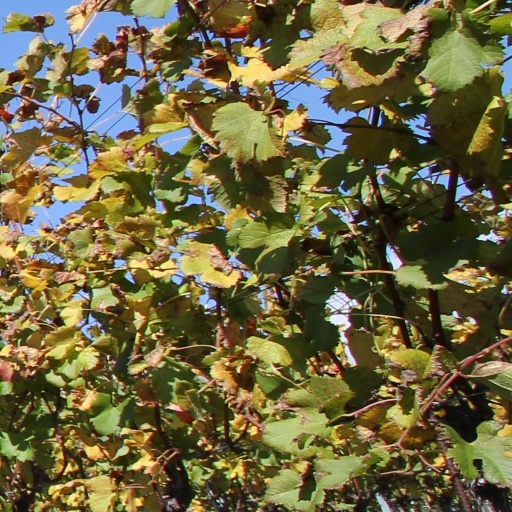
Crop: grape